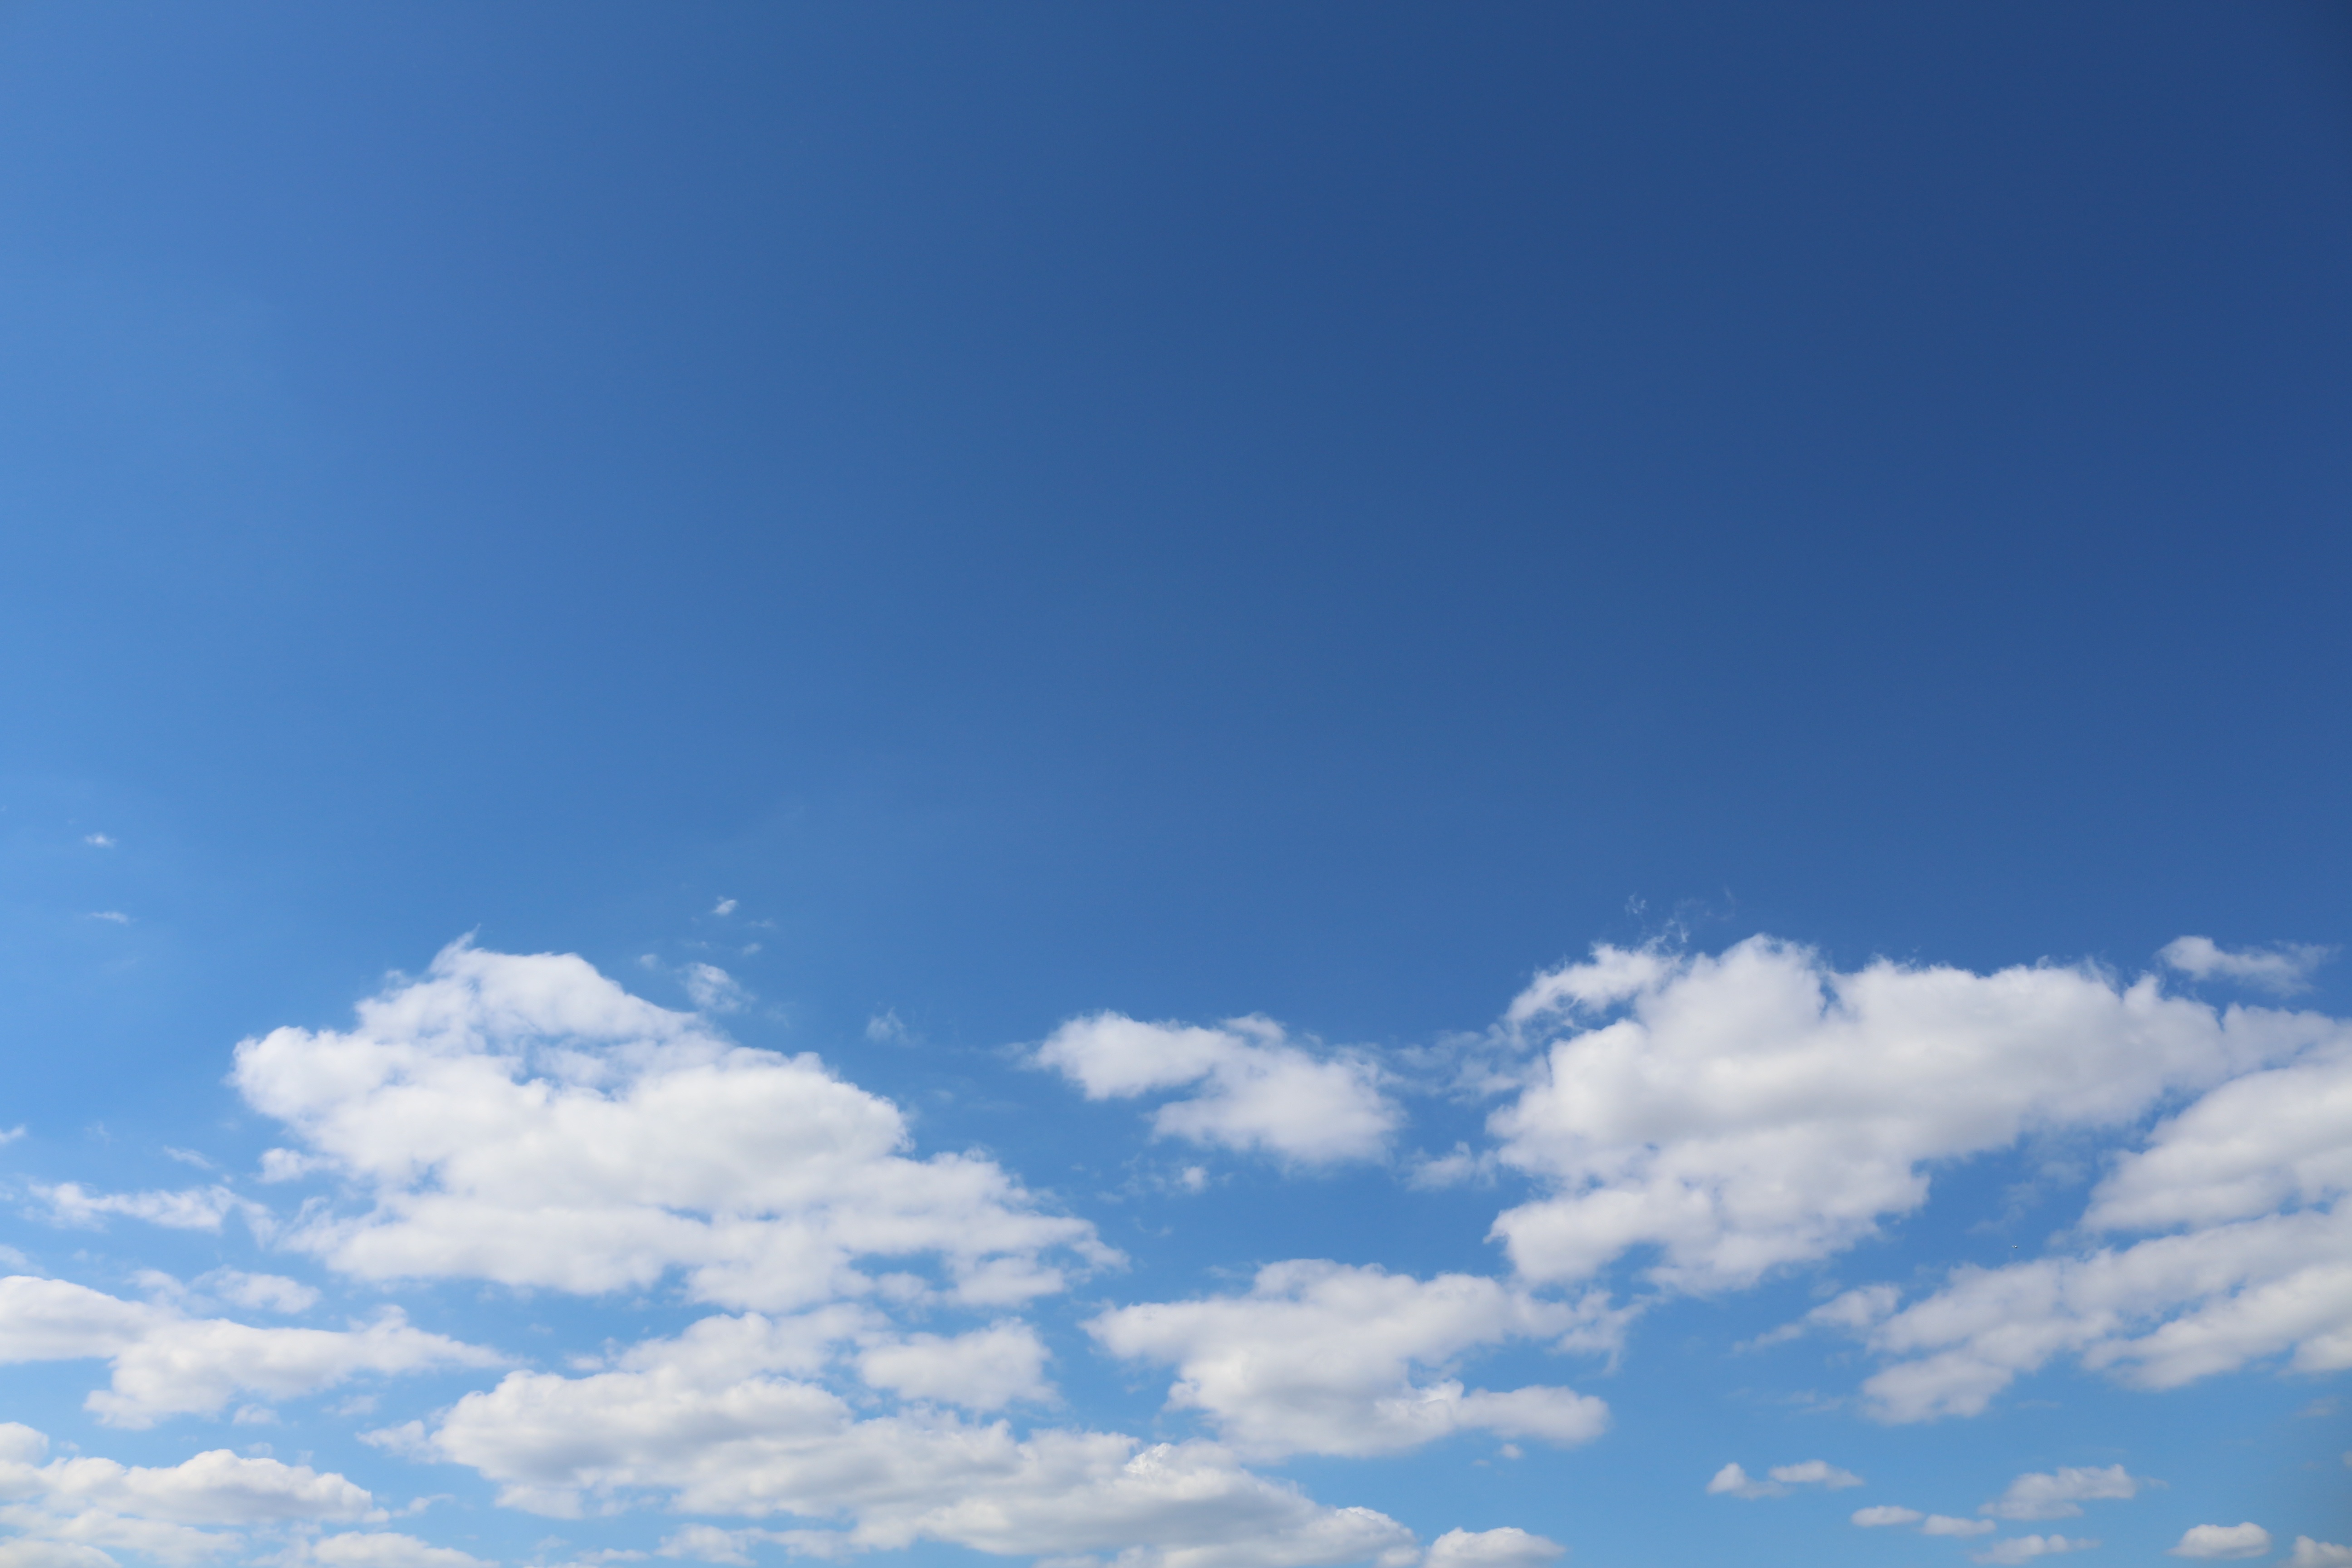
landscape, horizon, cloud, sky, white, sunlight, atmosphere, daytime, cumulus, blue, clouds, meteorological phenomenon, atmosphere of earth